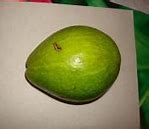
Label: Avocado